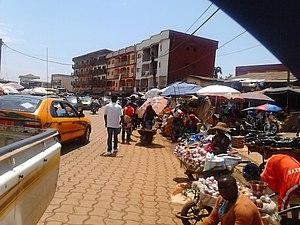
Bamenda est une commune du Cameroun. C'est le chef-lieu de la région du Nord-Ouest et du département du Mezam. Elle a été érigée en Communauté urbaine de Bamenda en 2008. Bamenda possède un aéroport.